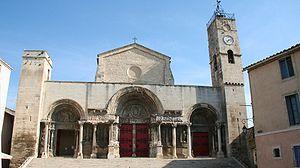
Cet article recense les monuments historiques de France classés en 1840, la première protection de ce type dans le pays.
Guillaume de Villaret, né à Allenc vers 1235 et mort en 1305 à Limassol, fut le vingt-quatrième grand maître des Hospitaliers de l'ordre de Saint-Jean de Jérusalem de 1300 à sa mort en 1305. Avant cela il a été lieutenant puis prieur de Saint-Gilles, ensuite recteur du Comtat Venaissin pour le pape Grégoire X et conseiller du roi Charles Ier d'Anjou.
Cet article fait un point rapide sur les ressources touristiques du département français du Gard.
Saint-Gilles, aussi appelée Saint-Gilles-du-Gard, est une commune française située dans le département du Gard, en région Occitanie.